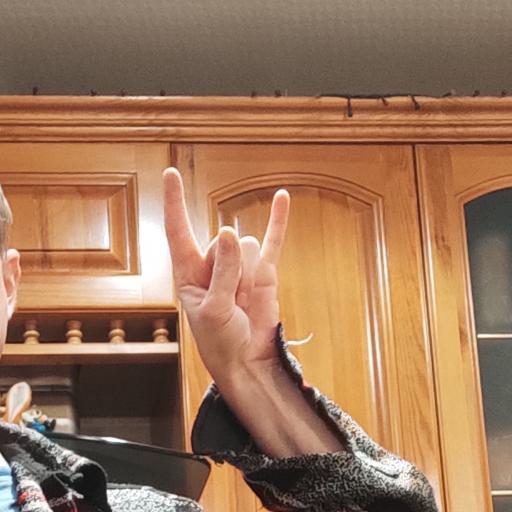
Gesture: rock